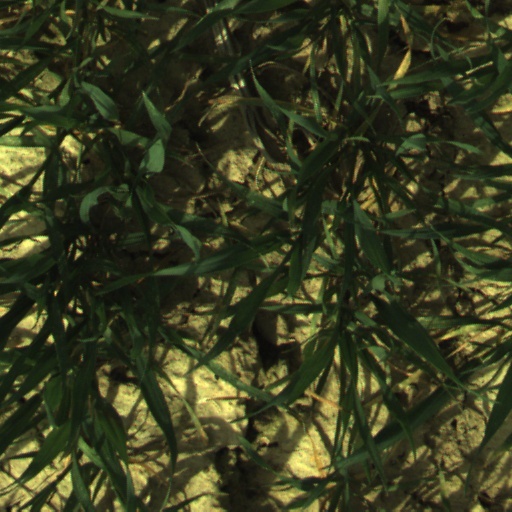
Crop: wheat